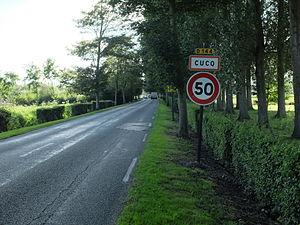
Vue d'une entrée de la commune de Cucq.
Cucq, parfois appelée Cucq-Trépied-Stella-Plage, est une commune française située dans le département du Pas-de-Calais en région Hauts-de-France dans la région naturelle du Marquenterre.